Roland Doré (sculptor)

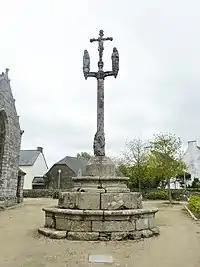
The Calvary outside the Eglise paroissiale Saint-Jérôme

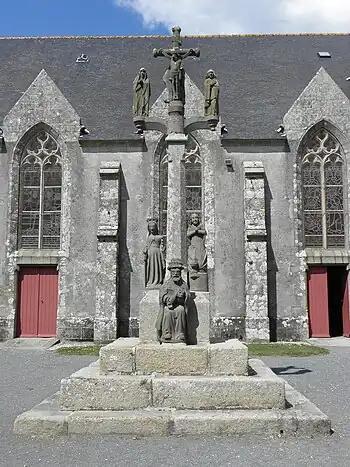
The calvary of Sainte-Anne-la-Palud

The commune of Plonévez-Porzay lies north of Quimper and Doré executed the calvary of Sainte-Anne-La-Palud. Just high, it is thought to date from between 1630 and 1656. On the side opposite Jesus on the cross is a Pietà and on the crosspiece ("croisillon") are statues of the Virgin Mary and Saint Peter and John the Evangelist and Saint James the Greater. On the pedestal are what are thought to be remnants of other calvaries which are no longer in existence, namely a statue of Saint Catherine from the 15th Century and statues of Mary Magdalene and Saint Peter.